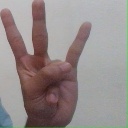
अक्षर: क्ष